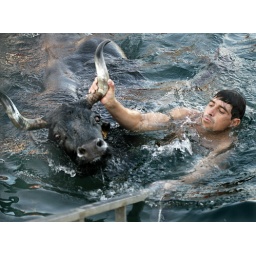
Man in water with bull 2